Pierre Gilliard

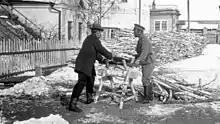
Pierre Gilliard (left) and Nicholas II sawing wood while in exile at Tobolsk, winter 1917–18

Gilliard remained in Siberia after the murders of the family, for a time assisting White Movement investigator Nicholas Sokolov. He married Alexandra "Shura" Tegleva, who had been a nurse to Grand Duchess Anastasia Nikolaevna of Russia, in 1919. In Siberia, he was instrumental in unmasking an impostor who claimed to be the Tsarevich Alexei.